George C. Marshall

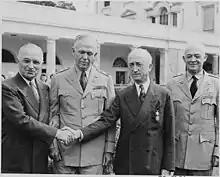
President Truman, Marshall, Secretary of State James F. Byrnes, and General Arnold at the White House, August 1945

Marshall was assigned to command the 5th Brigade of the 3rd Infantry Division and Vancouver Barracks in Vancouver, Washington, from 1936 to 1938, and was promoted to brigadier general in October 1936. In addition to obtaining a long-sought and significant troop command, traditionally viewed as an indispensable step to the pinnacle of the US Army, Marshall was also responsible for 35 Civilian Conservation Corps (CCC) camps in Oregon and southern Washington. As post commander Marshall made a concerted effort to cultivate relations with the city of Portland and to enhance the image of the US Army in the region. With the CCC, he initiated a series of measures to improve the morale of the participants and to make the experience beneficial in their later life. He started a newspaper for the CCC region that provided a vehicle to promote CCC successes, and he initiated a variety of programs that developed participants' skills and improved their health. Marshall's inspections of the CCC camps gave him and his wife Katherine the chance to enjoy the beauty of the American Pacific Northwest and made that assignment what he called "the most instructive service I ever had, and the most interesting."